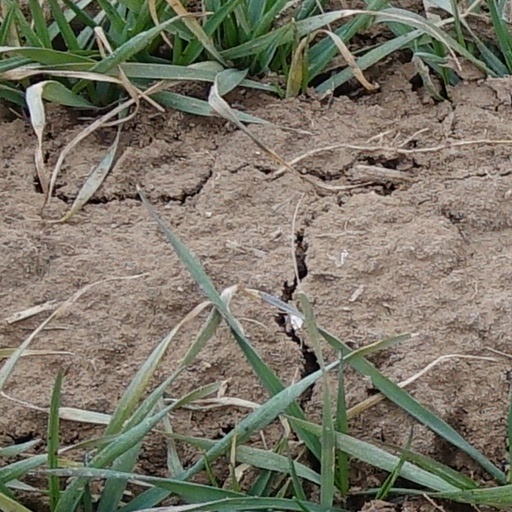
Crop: wheat